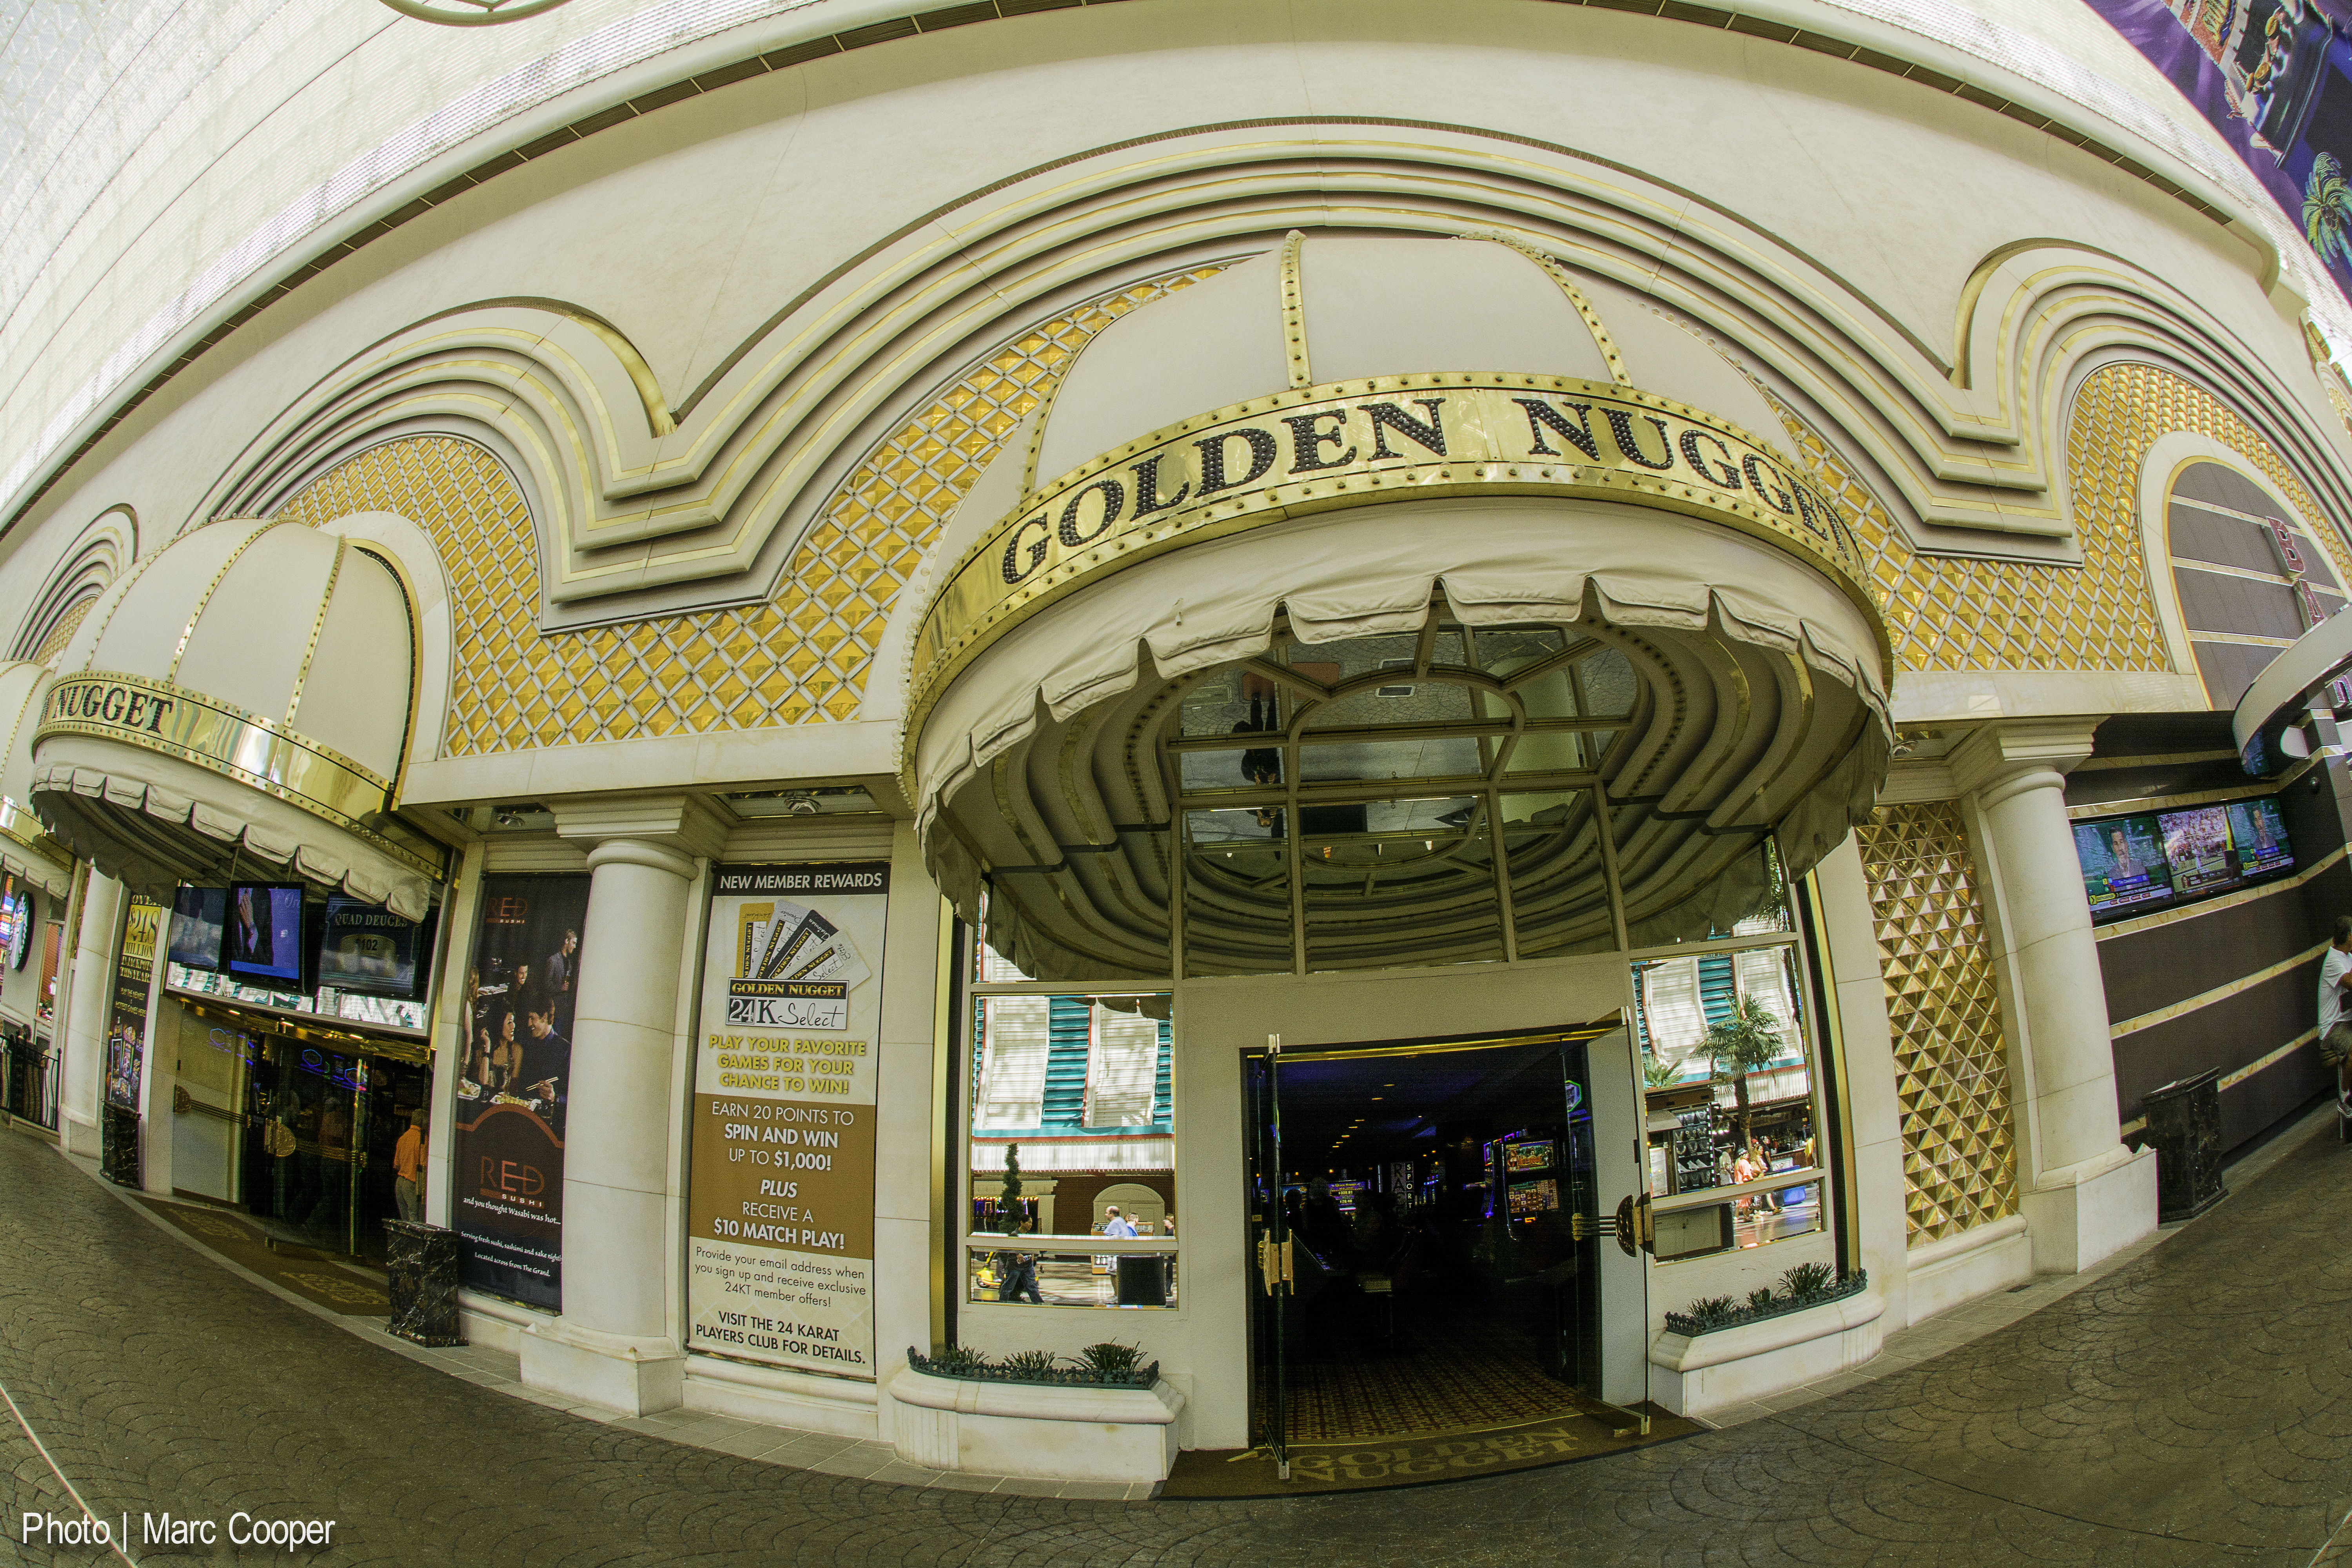
building, facade, interior design, cool image, lasvegas, downtownlasvegas, frrmonststreet, i, retail, shopping mall